Long Lake 58 First Nation

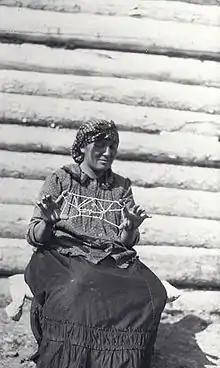

The leadership of the First Nation is determined through the Act Electoral System. The current Chief is Judy Desmoulin, Deputy Chief Audrey Fisher, Patrick Kakegabon, Mike Fisher, Hailey Finlayson, Peter Shebagabow, Noreen Agnew, Lloyd Mclaughlin, Narcisse Kekegabon, Shirley Tyance, Roma Fisher, Duane Wesley.